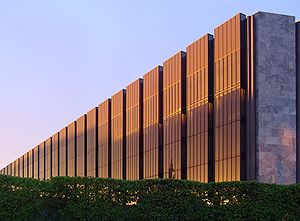
Danmarks økonomi / Pengepolitik og valutakurs
Nationalbankens bygning, tegnet af Arne Jacobsen.
Danmarks økonomi er præget af, at Danmark er et relativt rigt vestligt land med en stor offentlig sektor.